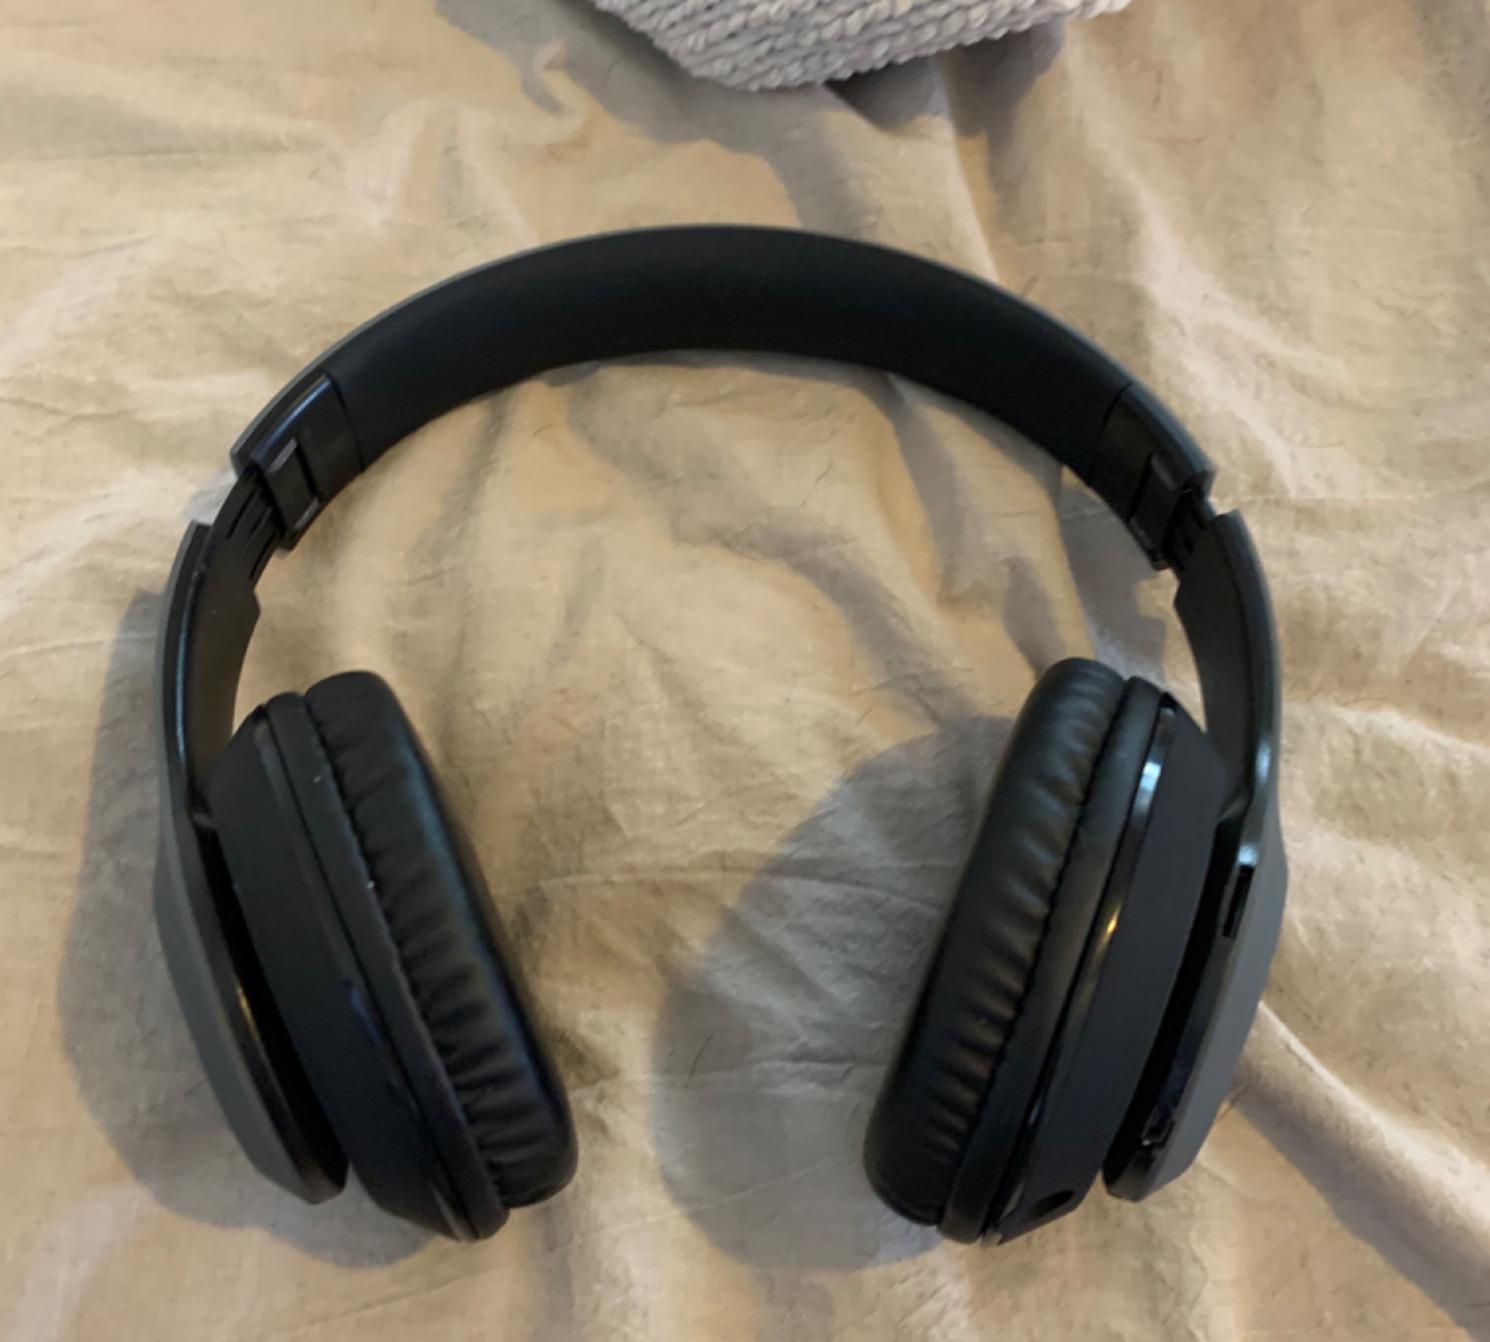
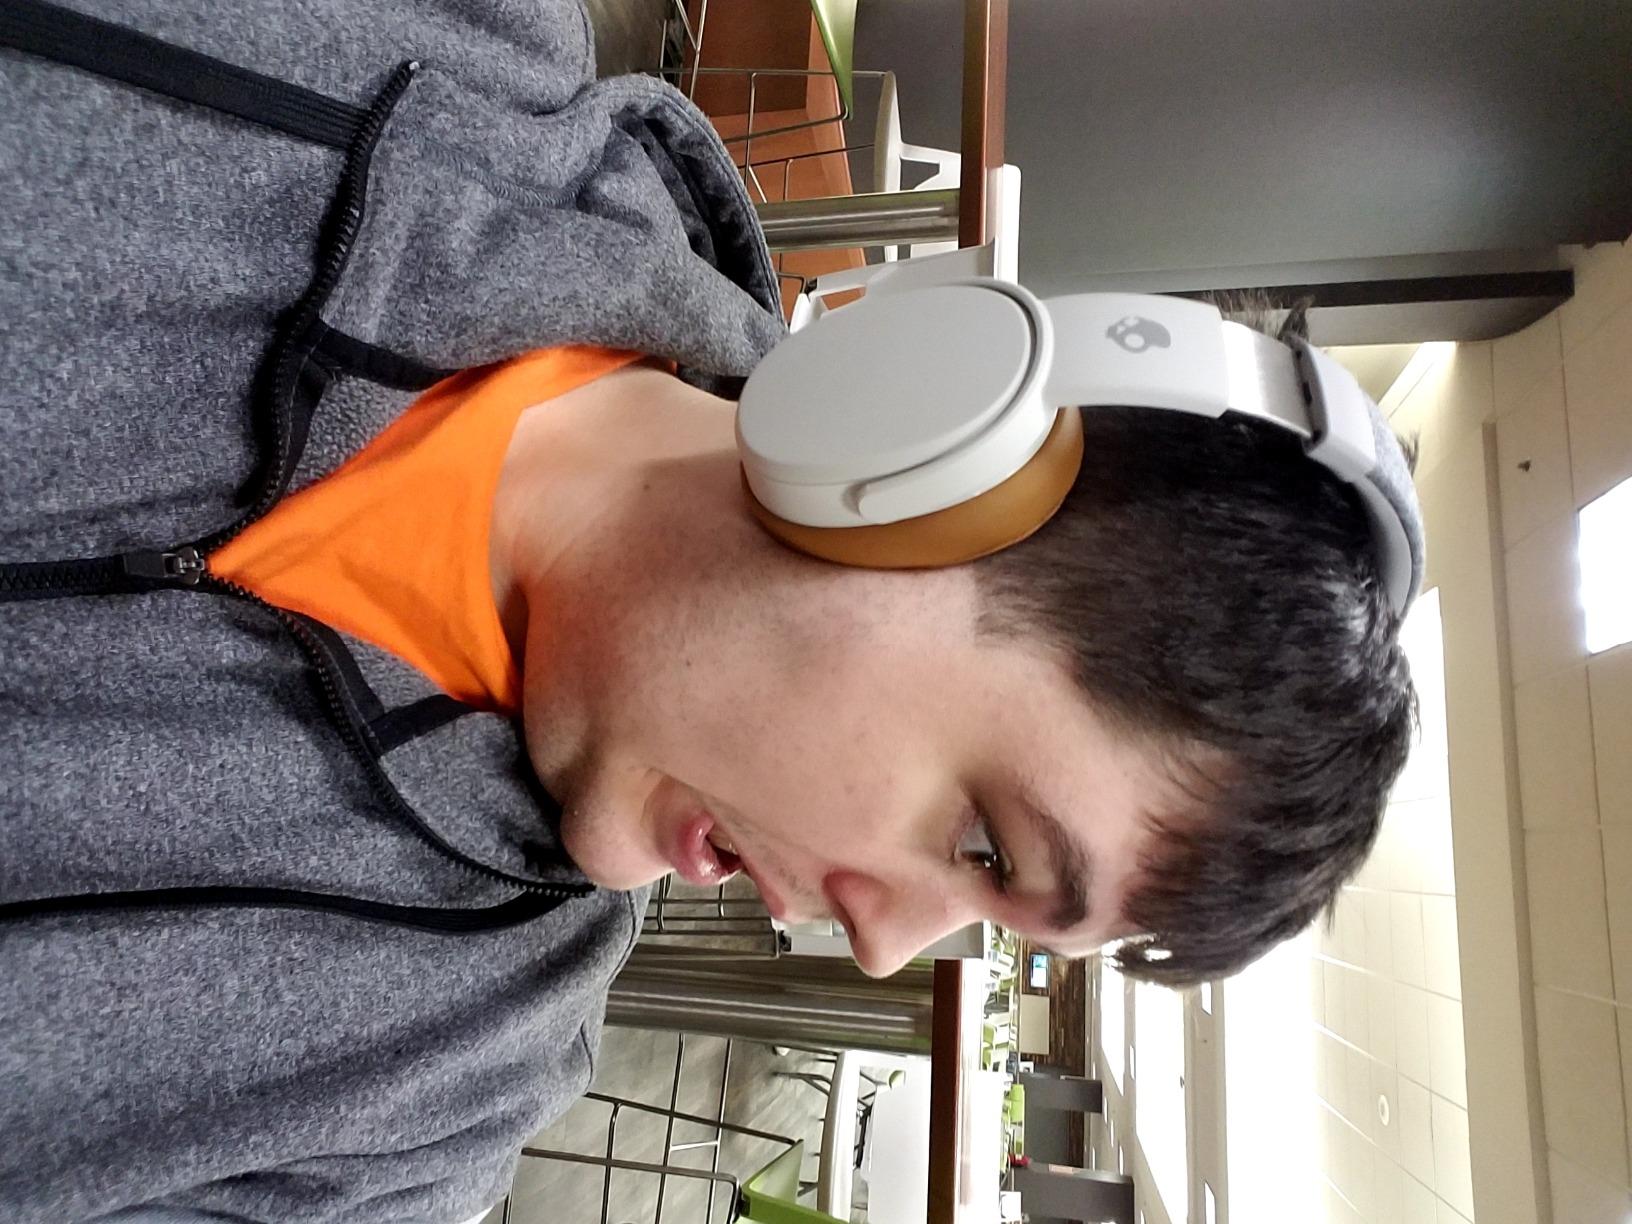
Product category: headphones
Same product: no